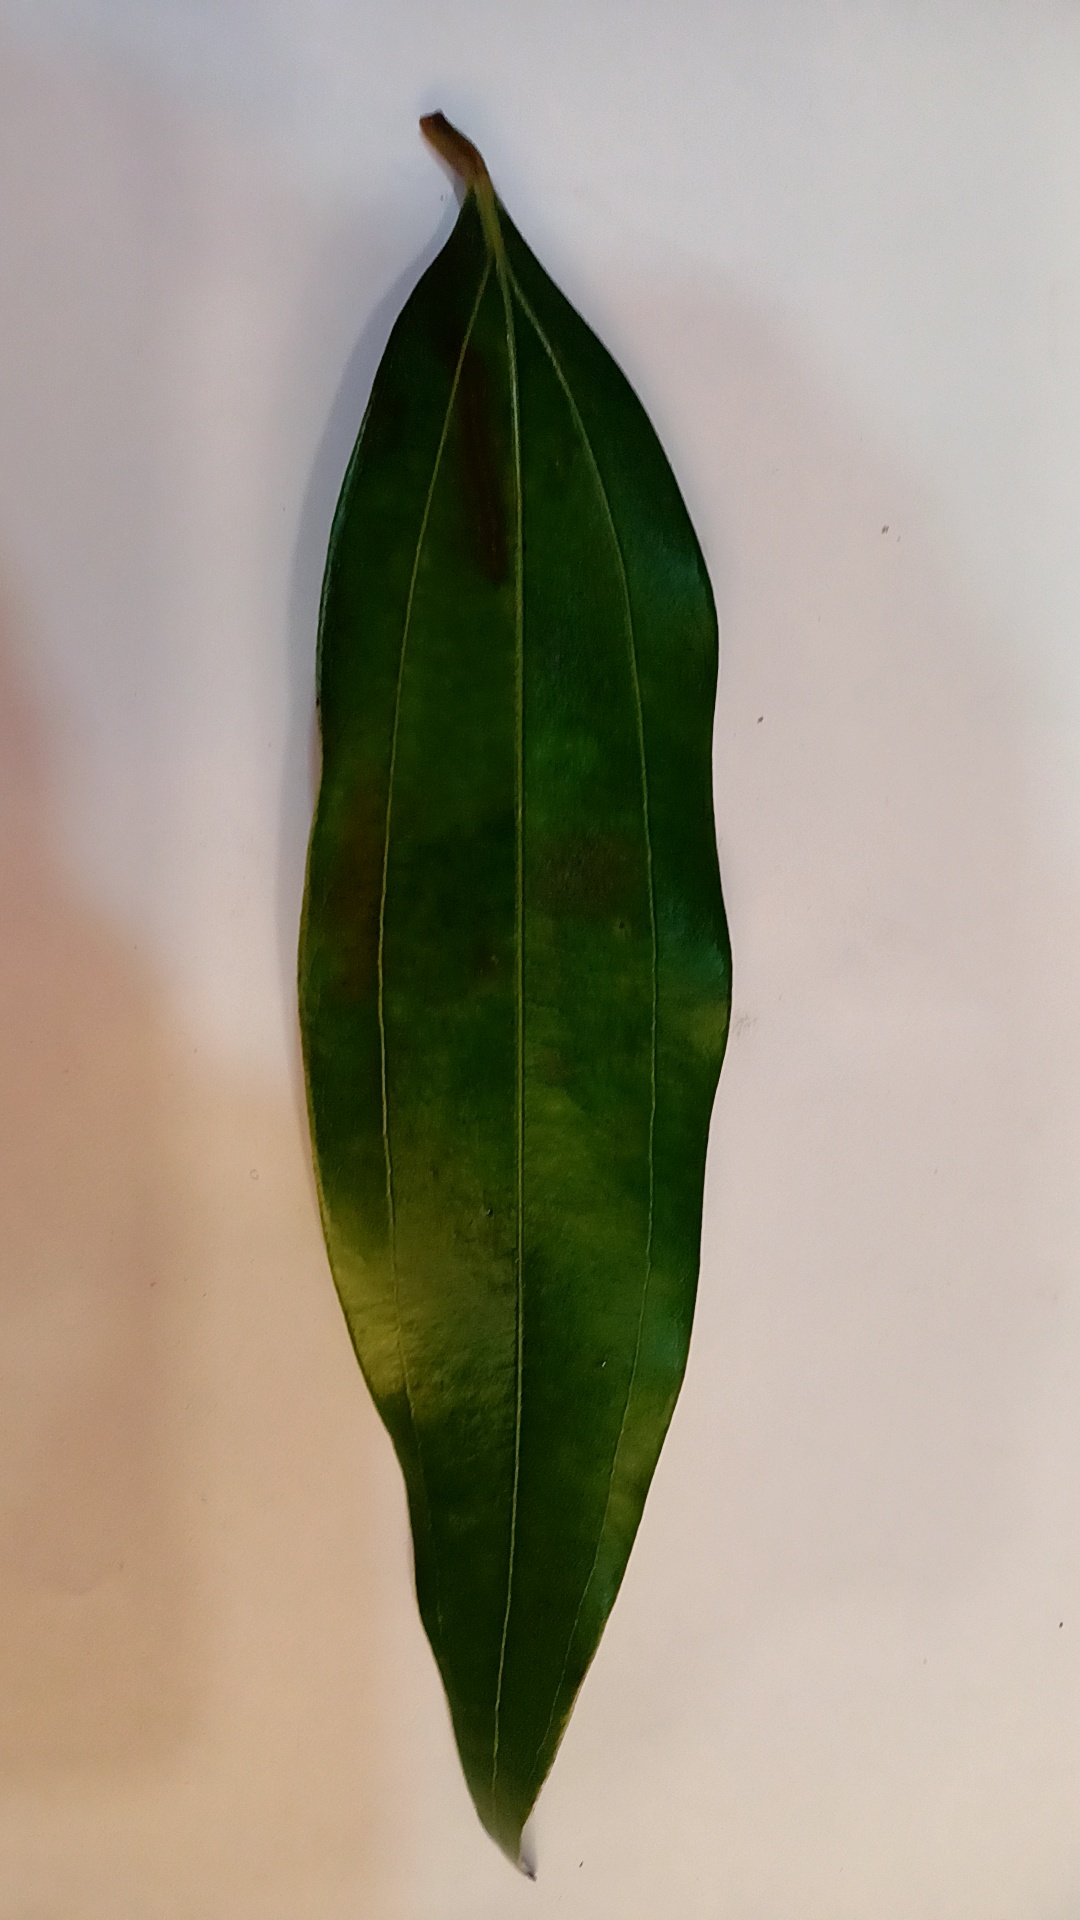
Label: Healthy